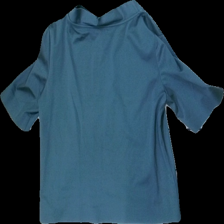
View: back
Type: T-shirt
Category: Ladies
Brand: Cos
Colors: Blue
Material: 100% Cott
Cut: Regular
Size: M
Season: All
Price range: 50-100
Recommended usage: Reuse